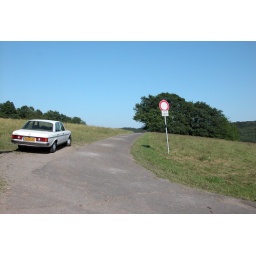
On the road in Germany: My car on the Zum Bismarckturm Road in Wiehl